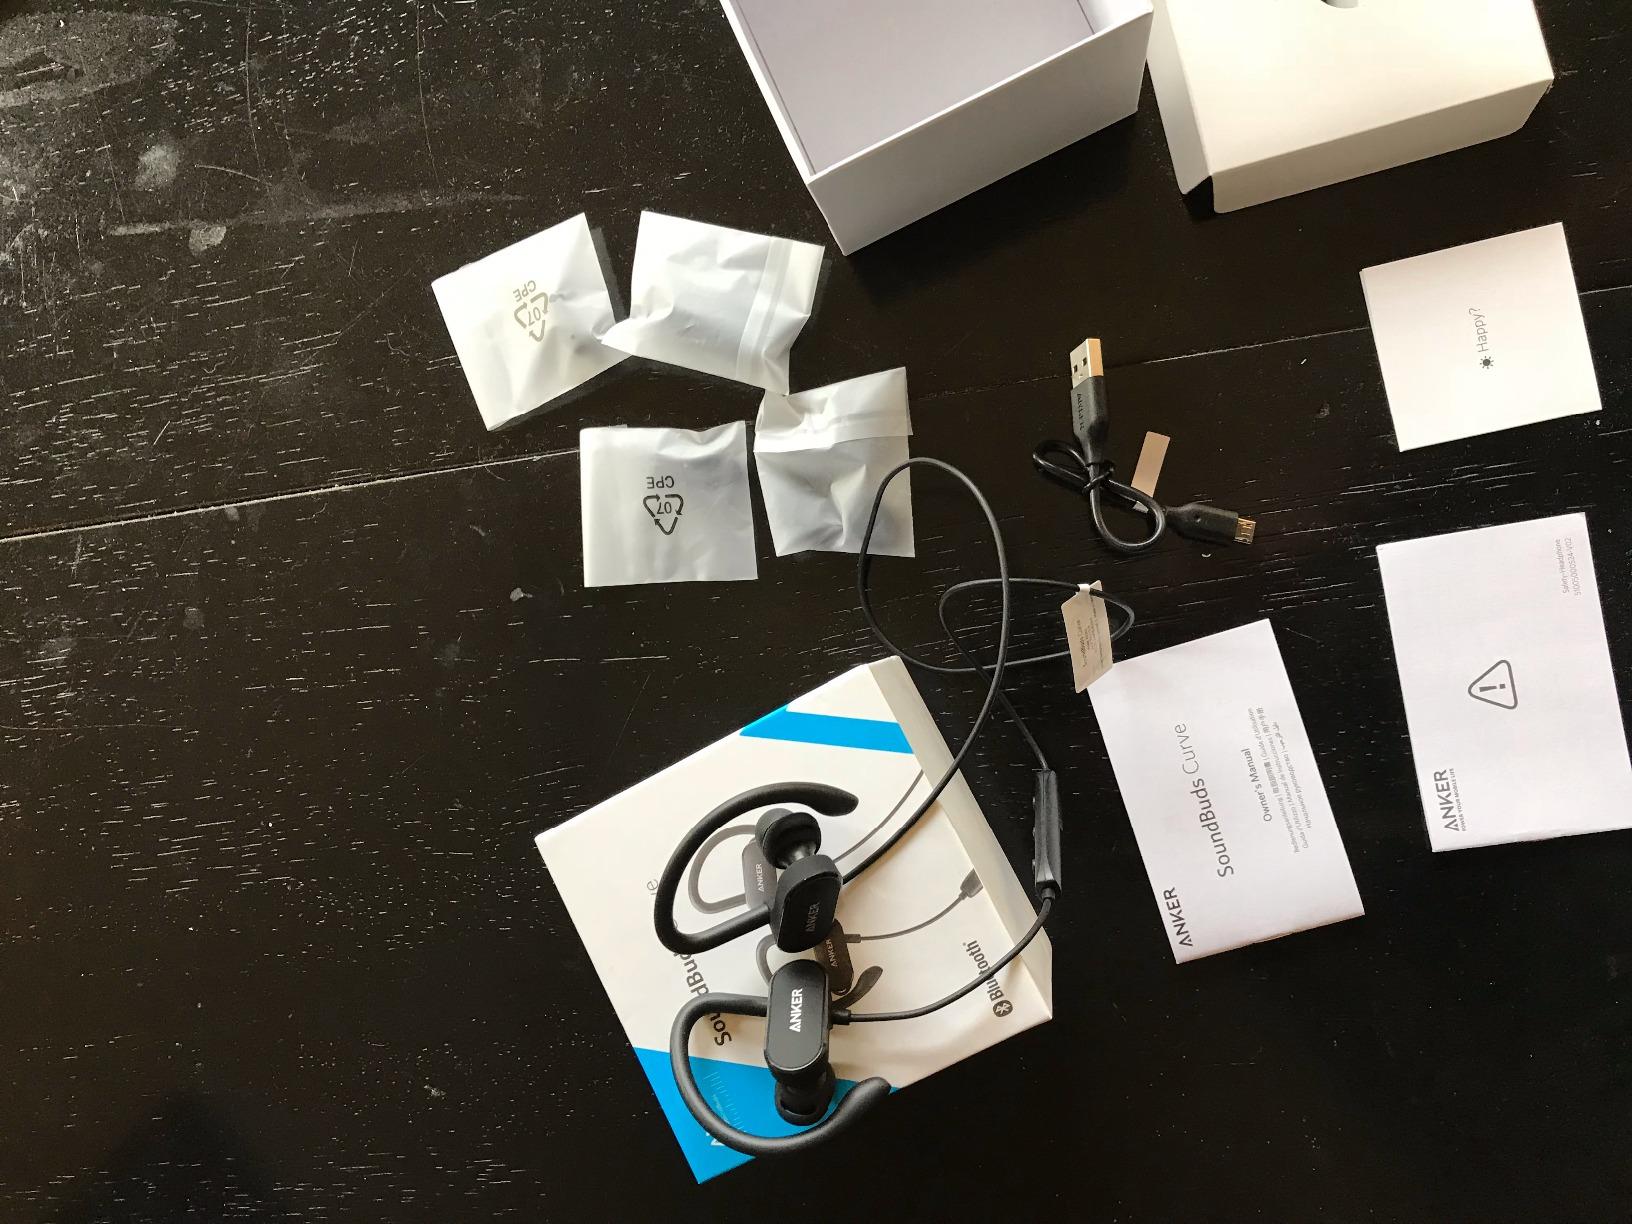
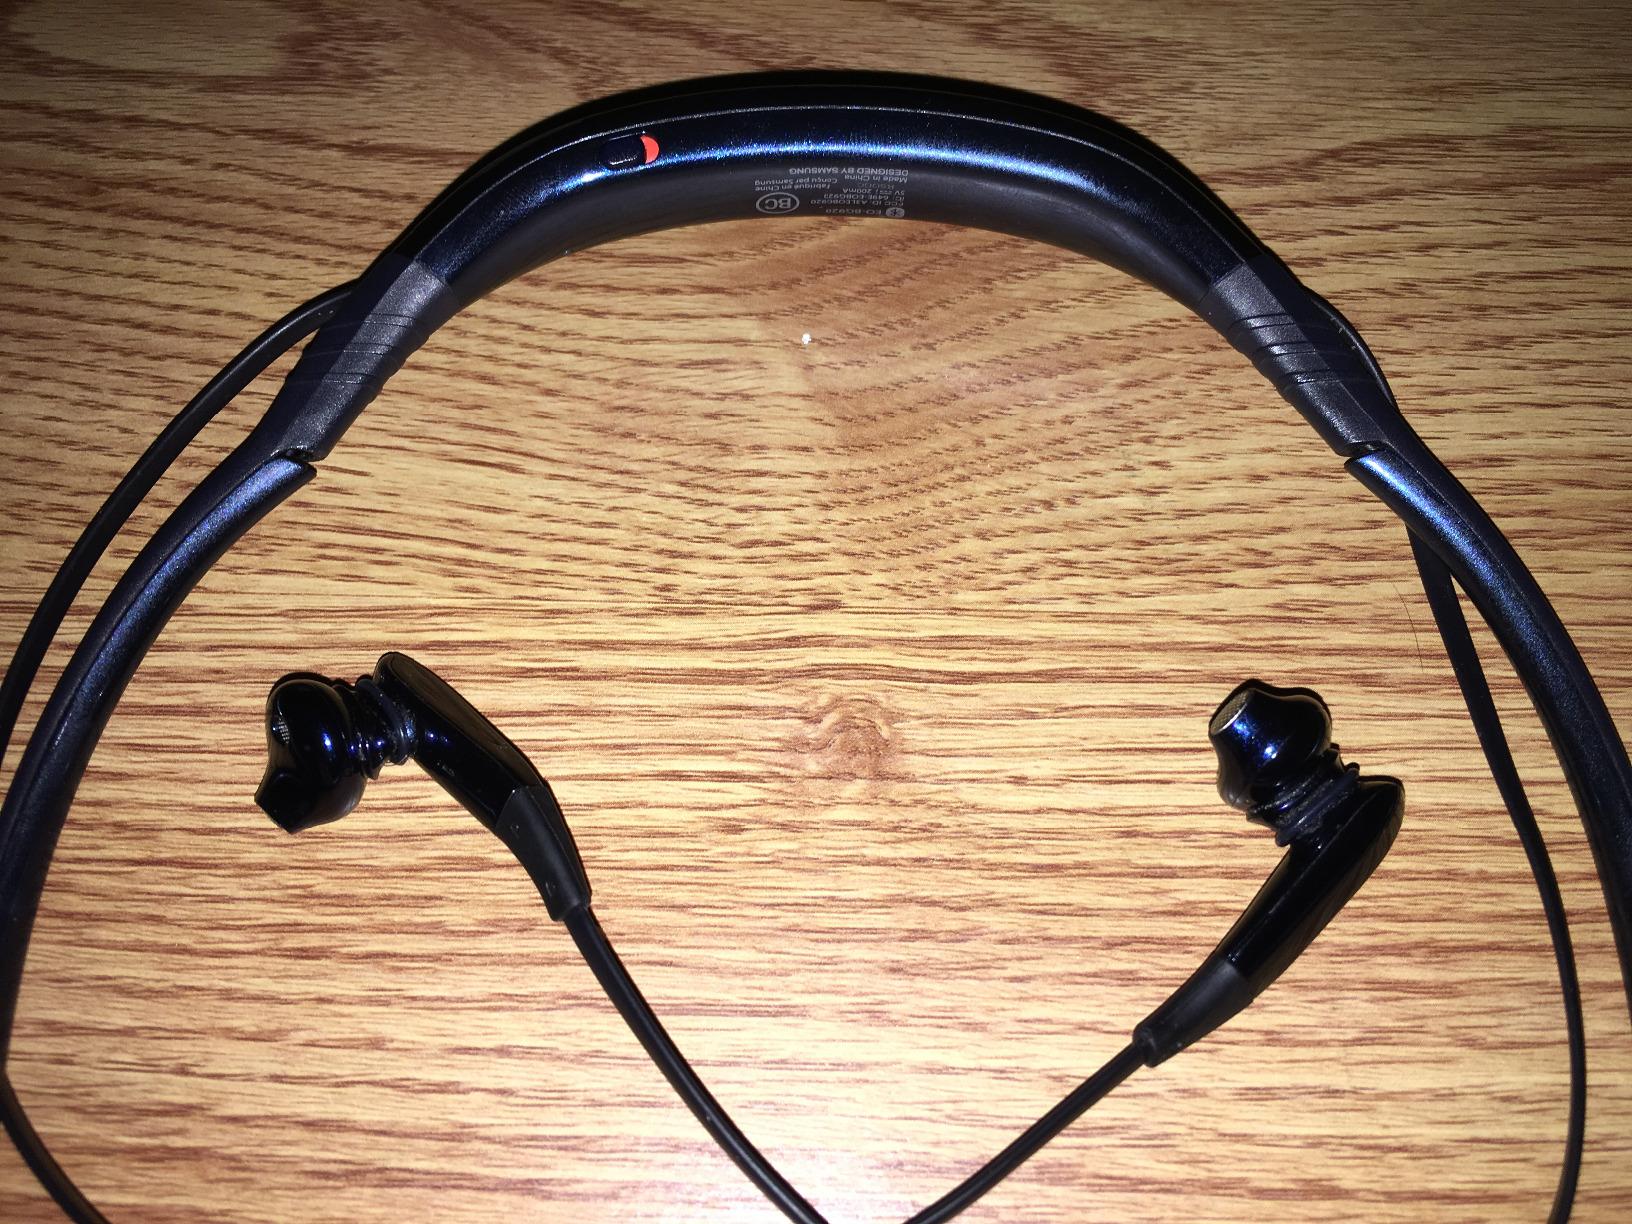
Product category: headphones
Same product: no